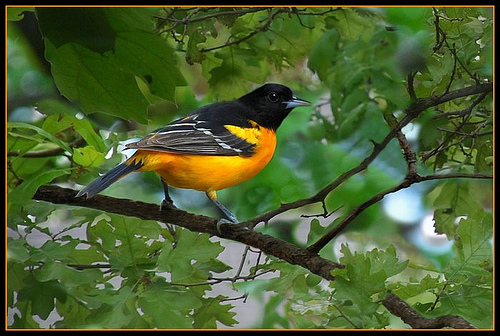
this is a black bird with gray and white wings and a bright yellow belly and chest.
this is a brightly colored bird that has a bright yellow belly and breast. it has a black head, black eyes, and grey feet. it also has grey, black and white feathers. it seems to be small in nature, and it's body is much larger in comparison to the rest of its body.
this bird has a jet black head and dark back, a short wedge bill, and a brillant gold breast and belly with color extending into the top of the tarsi.
a medium sized bird with a black crown, and a yellow belly
this is a yellow bird with a black wing and head.
this small bird has a bright yellow breast and under belly and features a black head, black eyes, and a short black pointed beak with black wings accented with some gray and white feathers.
this bird has wings that are black and has a yellow belly
this bird is yellow with black and has a long, pointy beak.
this bird has wings that are black and has a yellow belly
this bird has wings that are black and has a yellow belly
Species: Baltimore Oriole